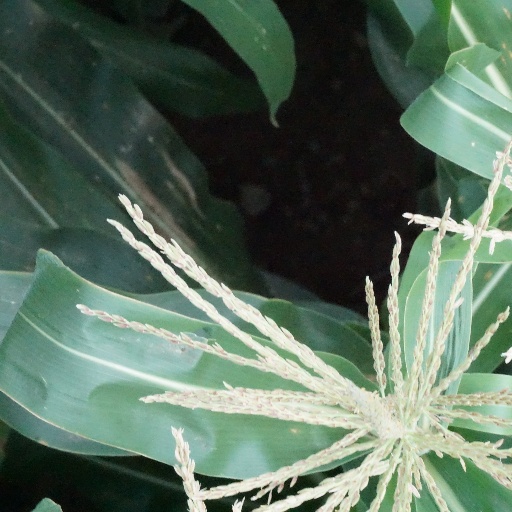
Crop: maize; corn